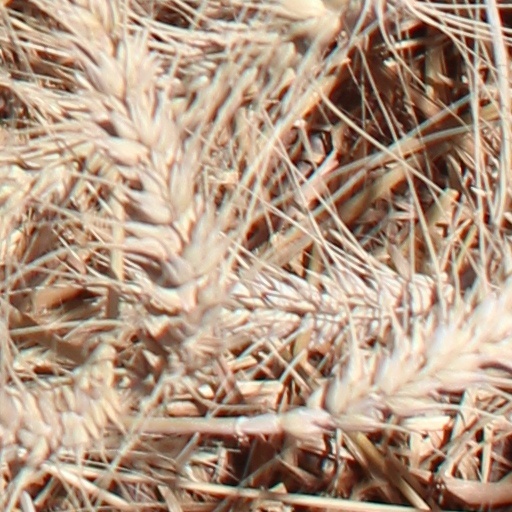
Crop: wheat